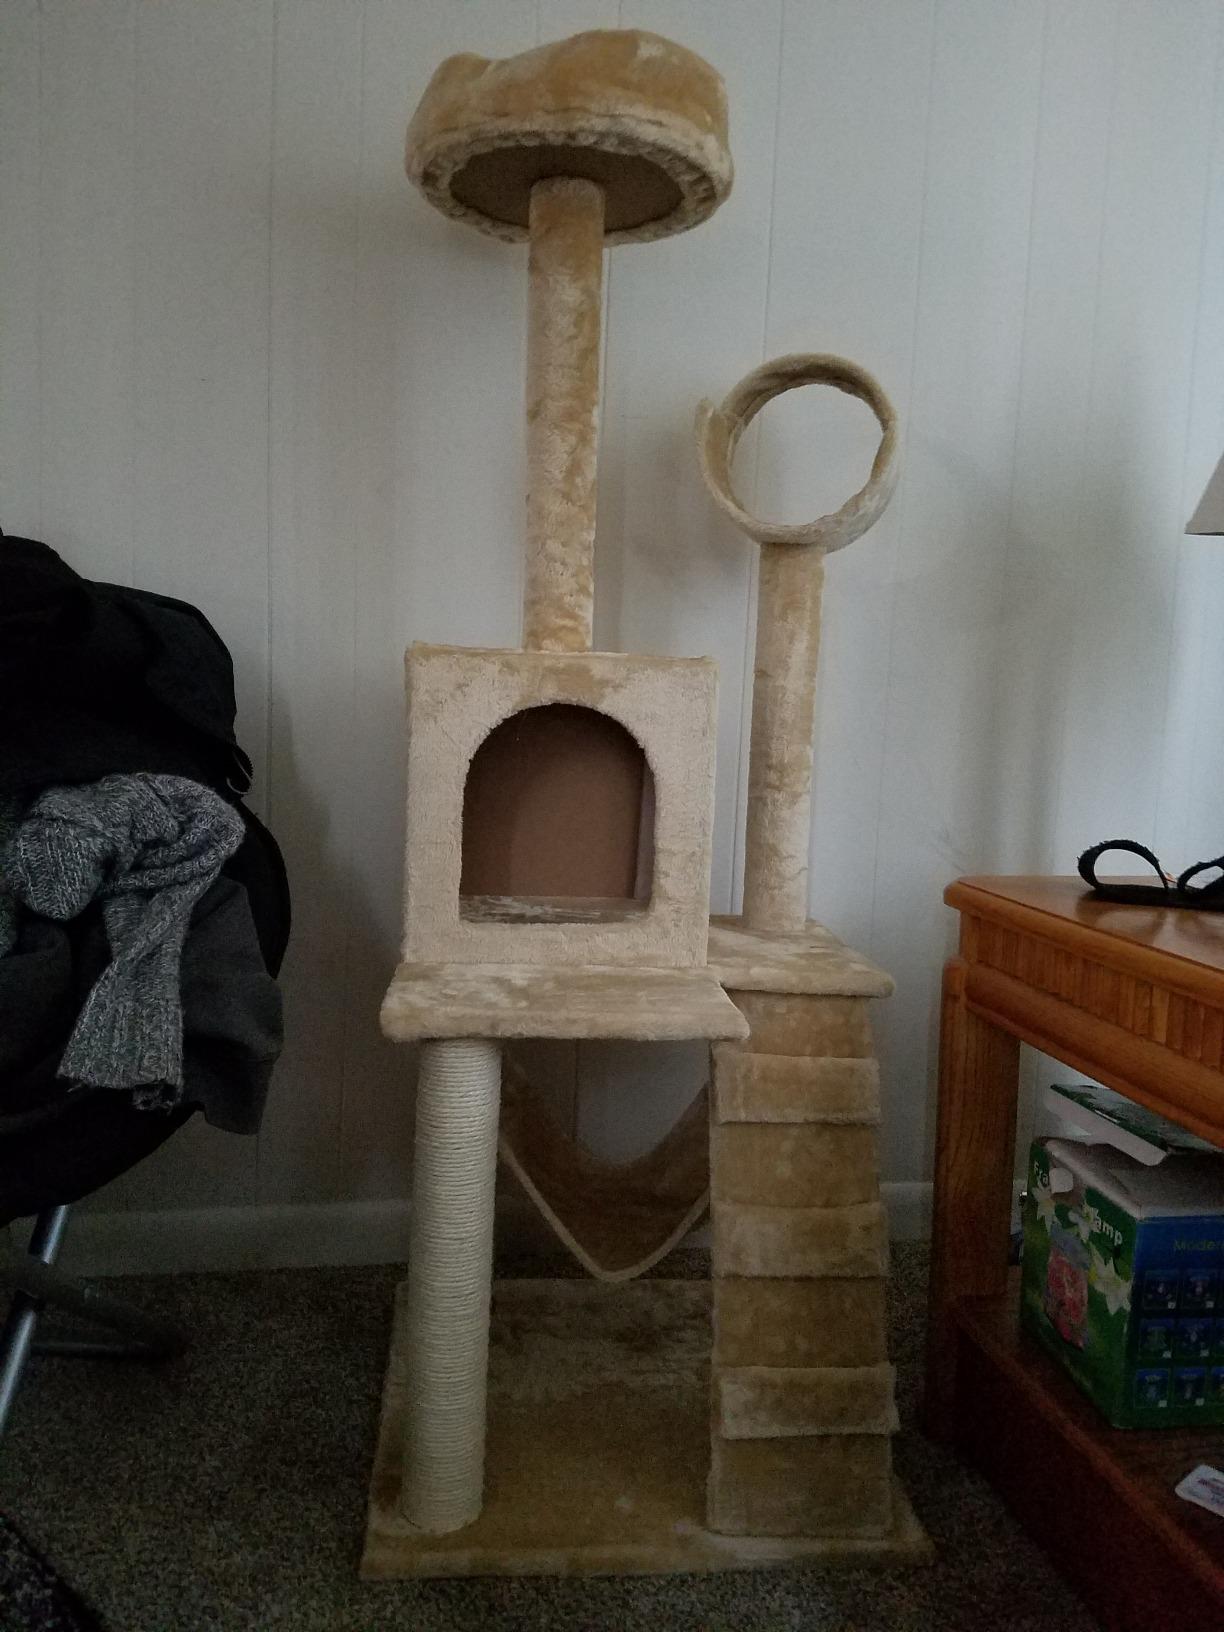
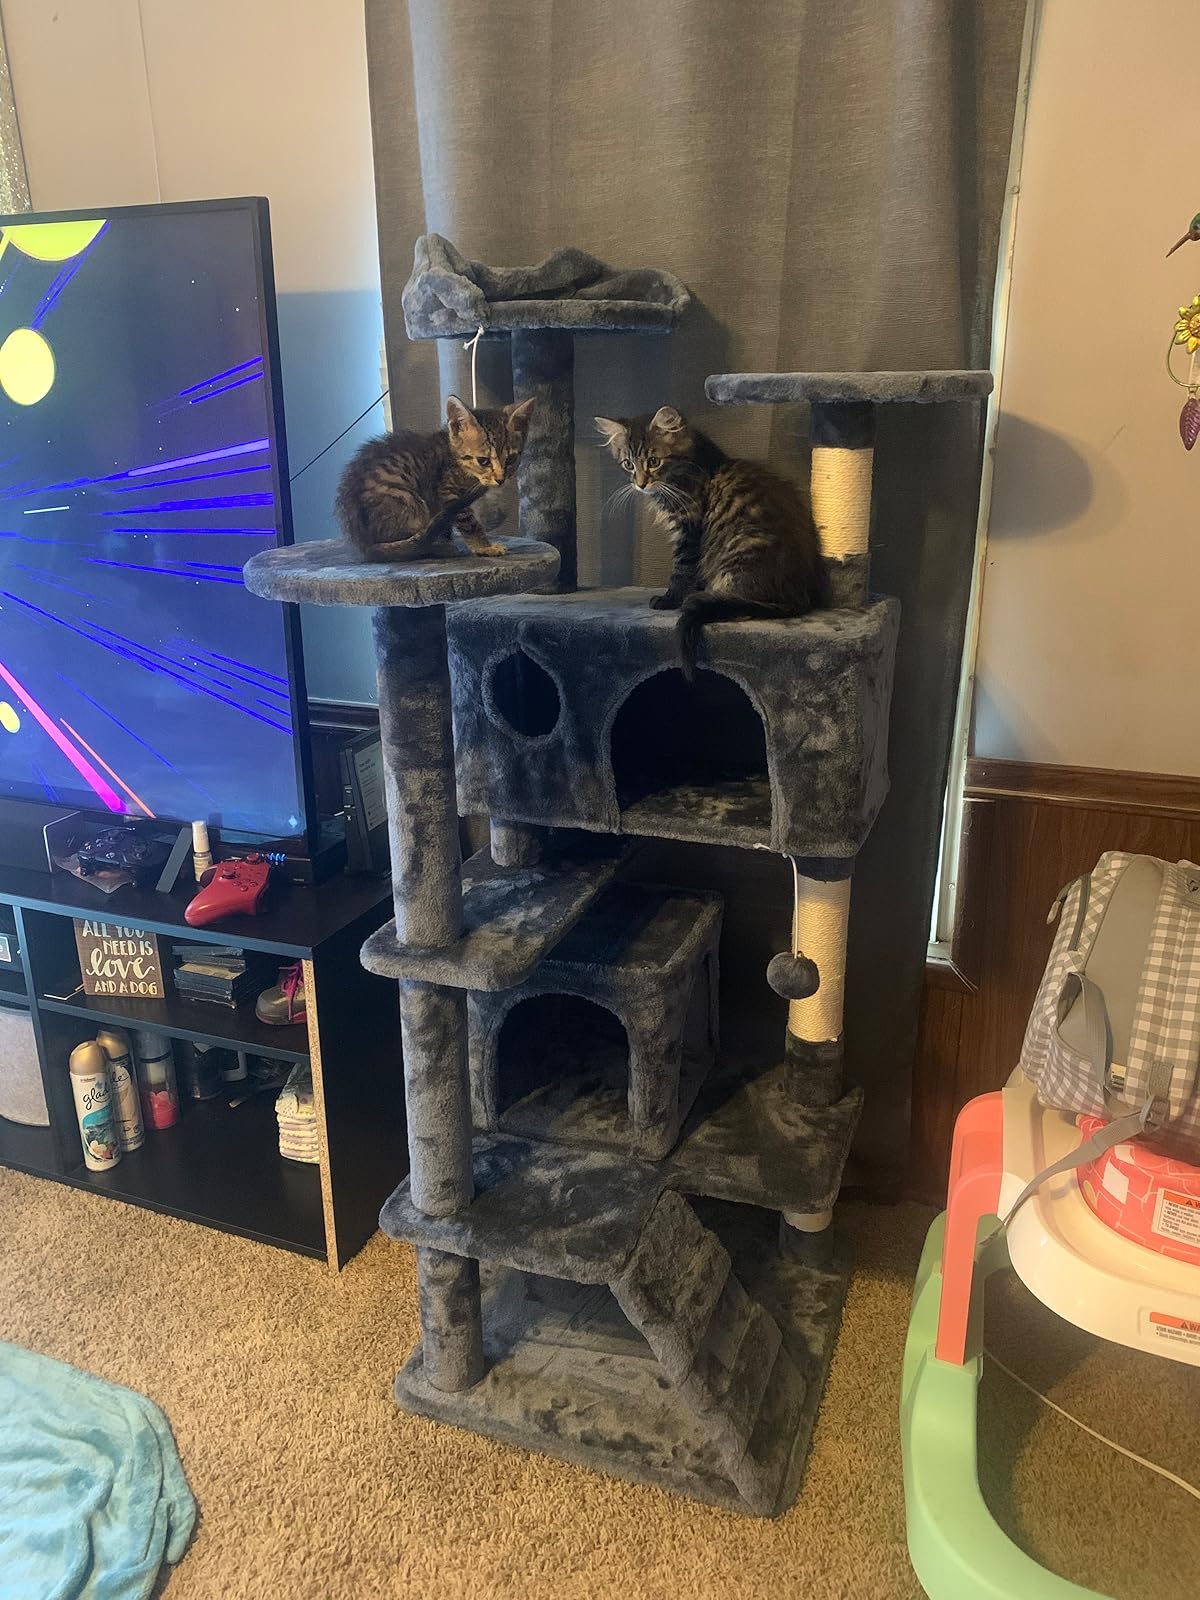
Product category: items_cat tree
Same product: no